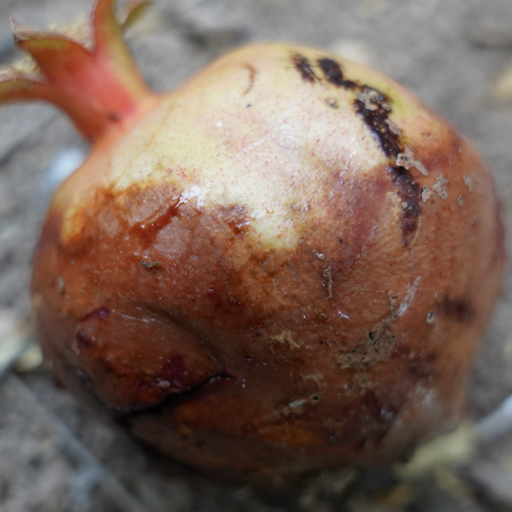
Label: Ectomyelois ceratoniae